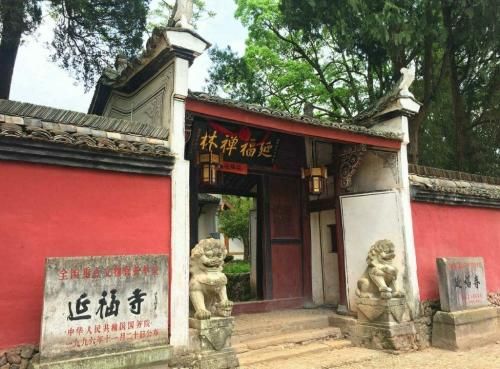
地标名称：延福寺
所在城市：金华市·武义县